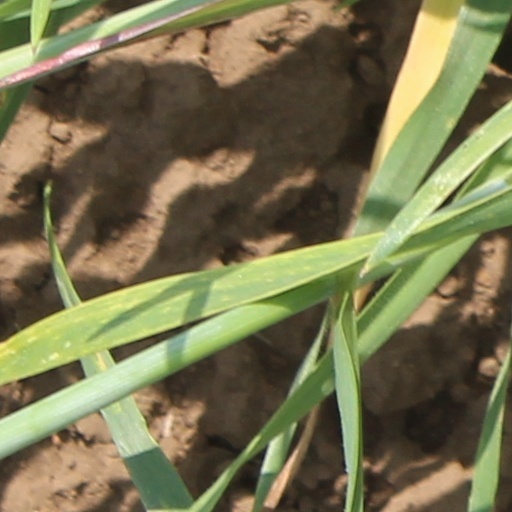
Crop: wheat